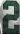
Number: 2